Harbury

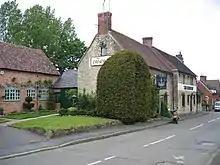
The Crown Inn, built in the 18th century

A middle Bronze Age burial (carbon dated 1530-1320 BCE) has been found near a Neolithic pit to the north-west of the village. Bronze Age pits and hearths, carbon dated to c. 1000 BCE, were found in 1972 near Sharmer Farm in the north of the parish. Although Harbury is close to the Fosse Way, a major Roman Road, only a few artefacts from this period are listed. The toponym "Harbury" is from Old English, said to be derived from Edgar, an early tribal leader. The Domesday Book of 1086 records the manor as "Edburberie" where it is listed amongst lands granted to Henry de Ferrers by William the Conqueror. The land employed five ploughs and was valued at £4.